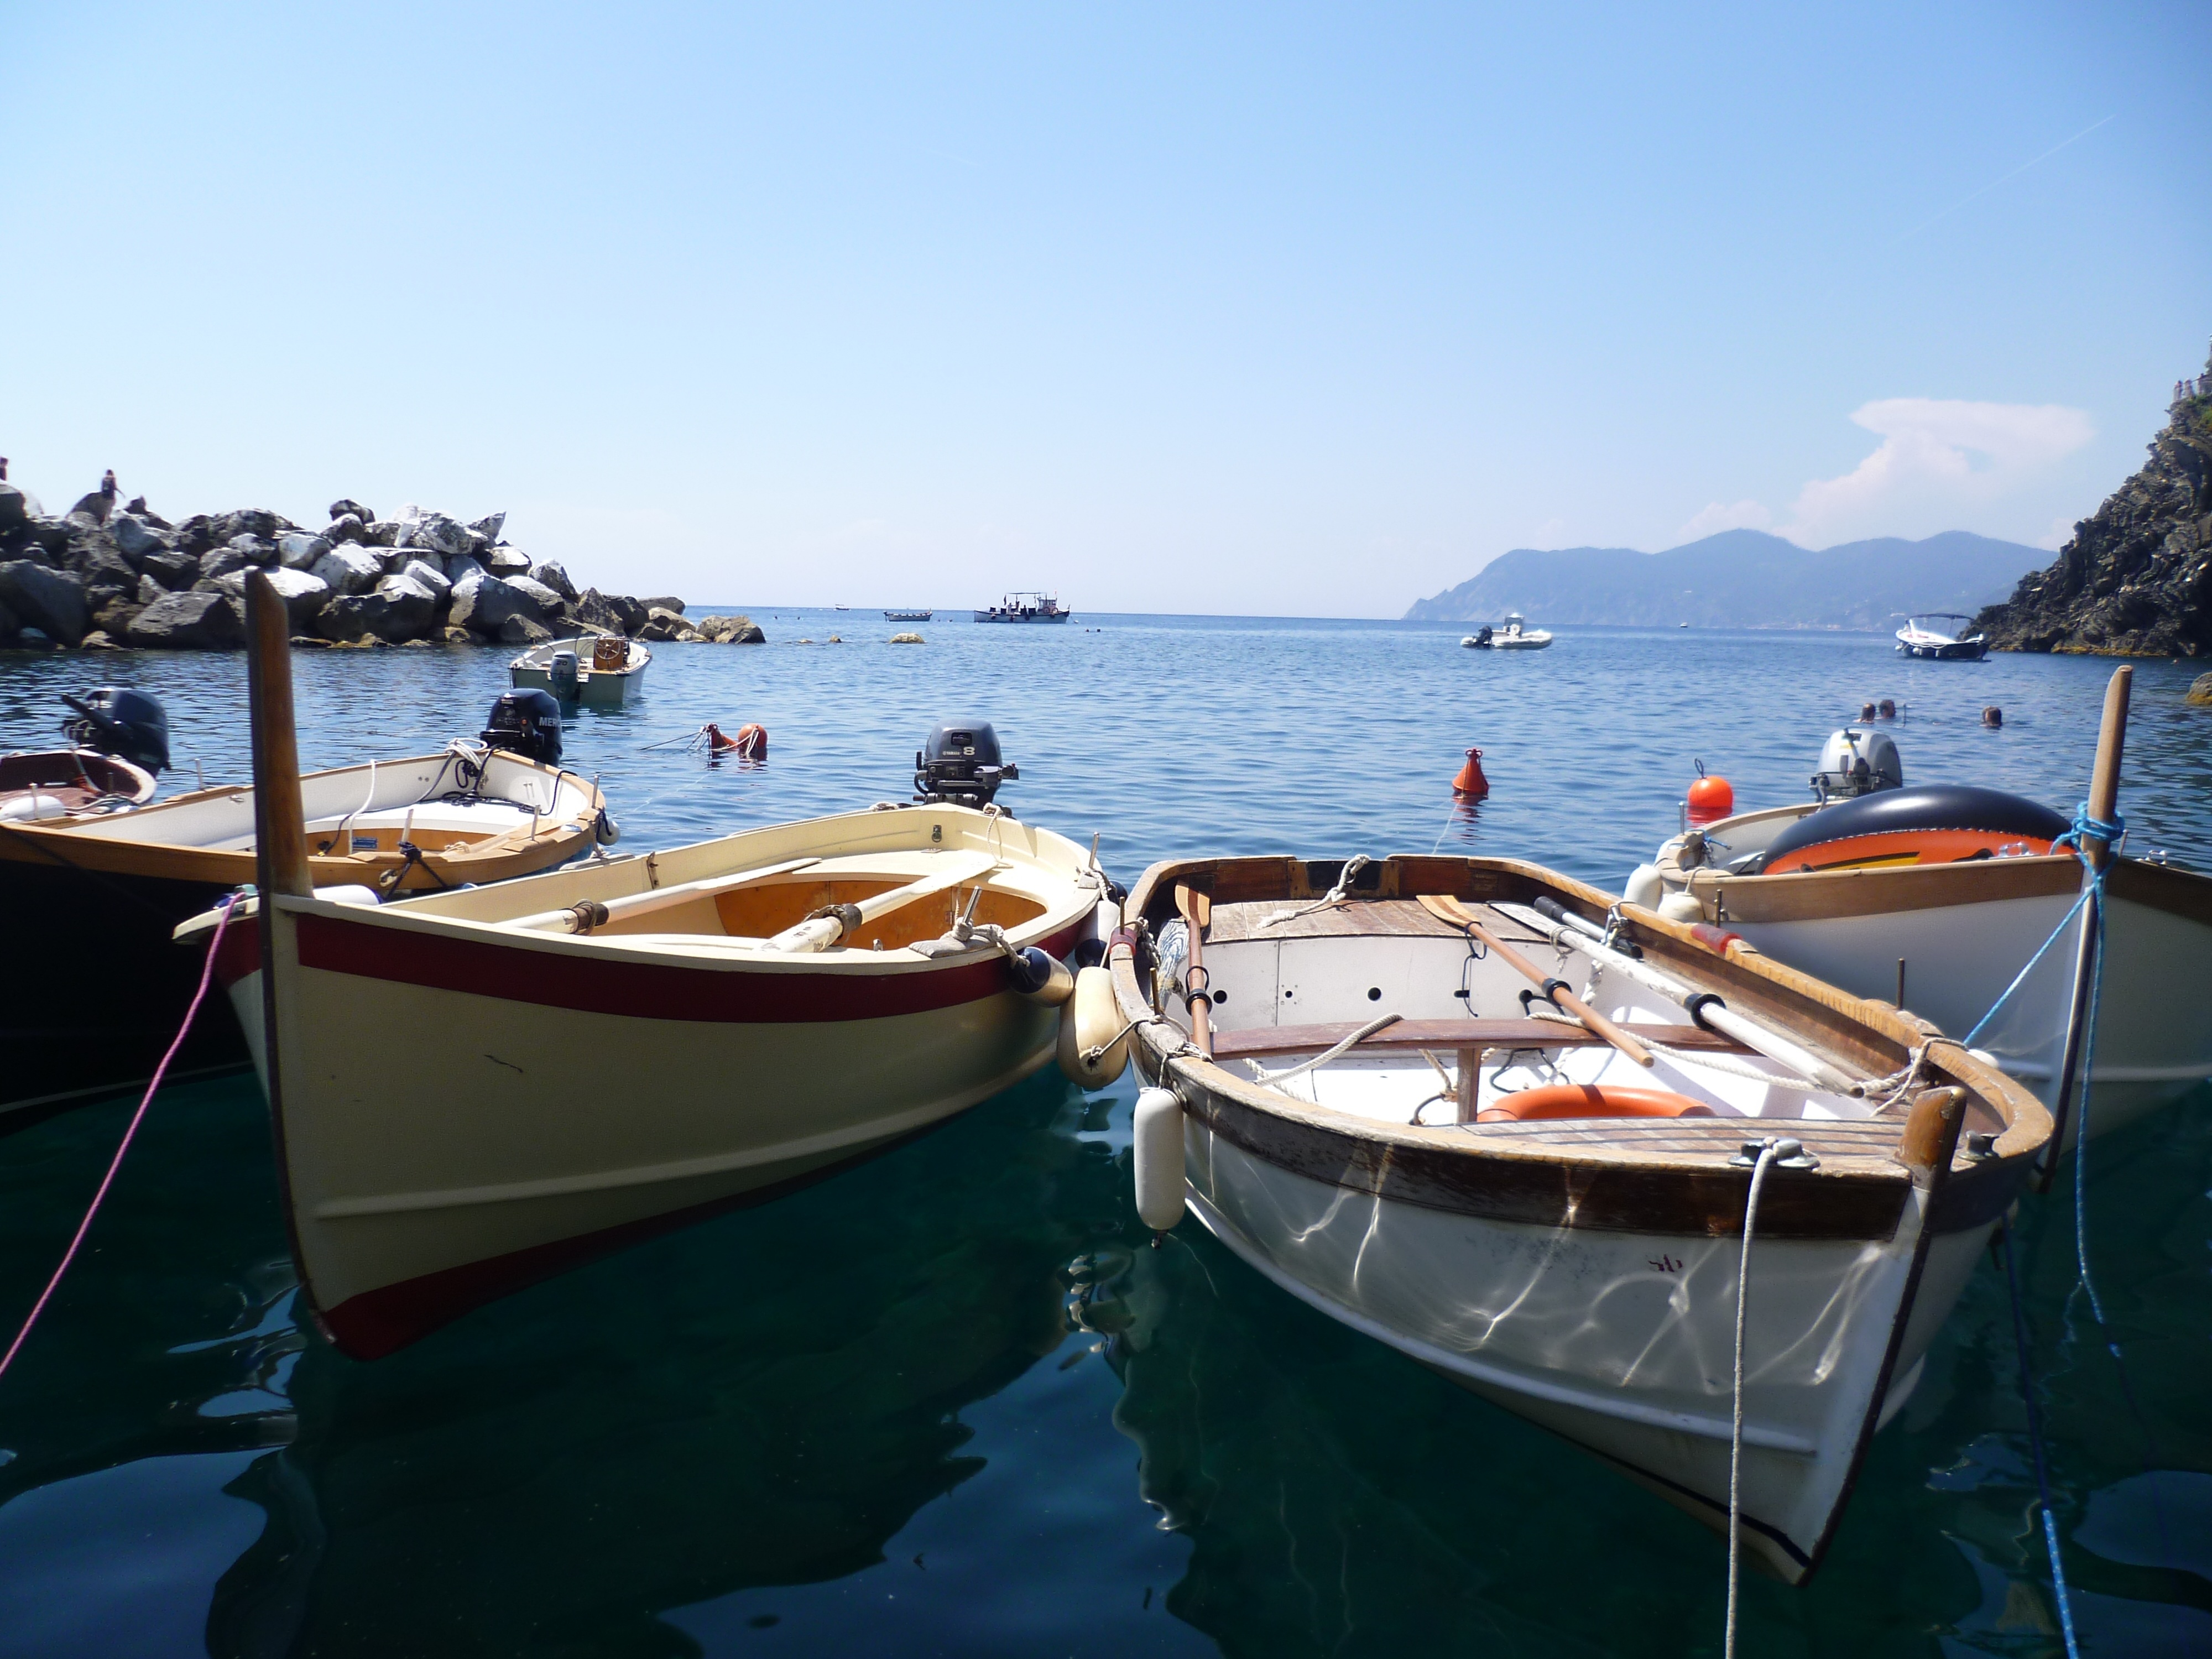
sea, boat, mediterranean, vehicle, yacht, bay, manarola, terre, watercraft, dinghy, cinque, watercraft rowing